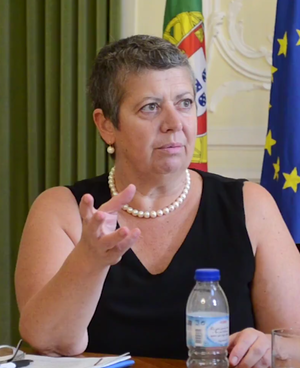
Ana Paula Mendes Vitorino, née le 25 avril 1962 à Lourenço Marques, est femme politique portugaise.